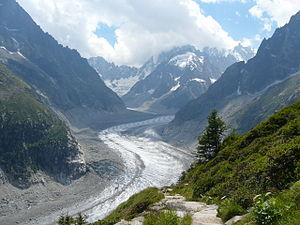
Chamonix-Mont-Blanc, ou plus communément Chamonix, est une commune française située dans le département de la Haute-Savoie, en région Auvergne-Rhône-Alpes. La commune de Chamonix-Mont-Blanc recouvre du nord au sud seize villages ou hameaux : le Tour, Montroc, le Planet, Argentière, les Chosalets, la Joux, le Lavancher, les Tines, les Bois, les Praz de Chamonix, Chamonix-Mont-Blanc, les Pècles, les Mouilles, les Barrats, les Pélerins, les Gaillands, les Bossons.